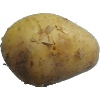
Label: white_potato